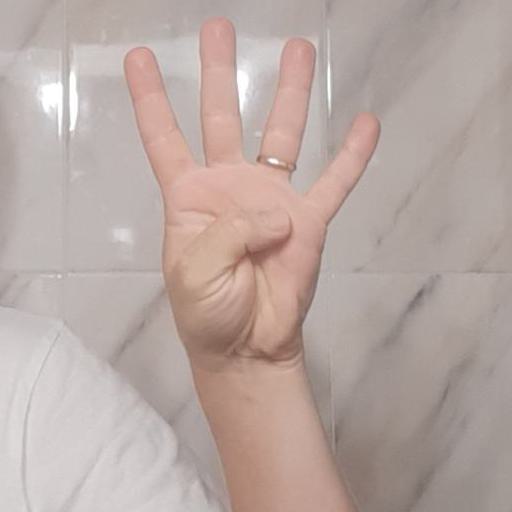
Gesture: four